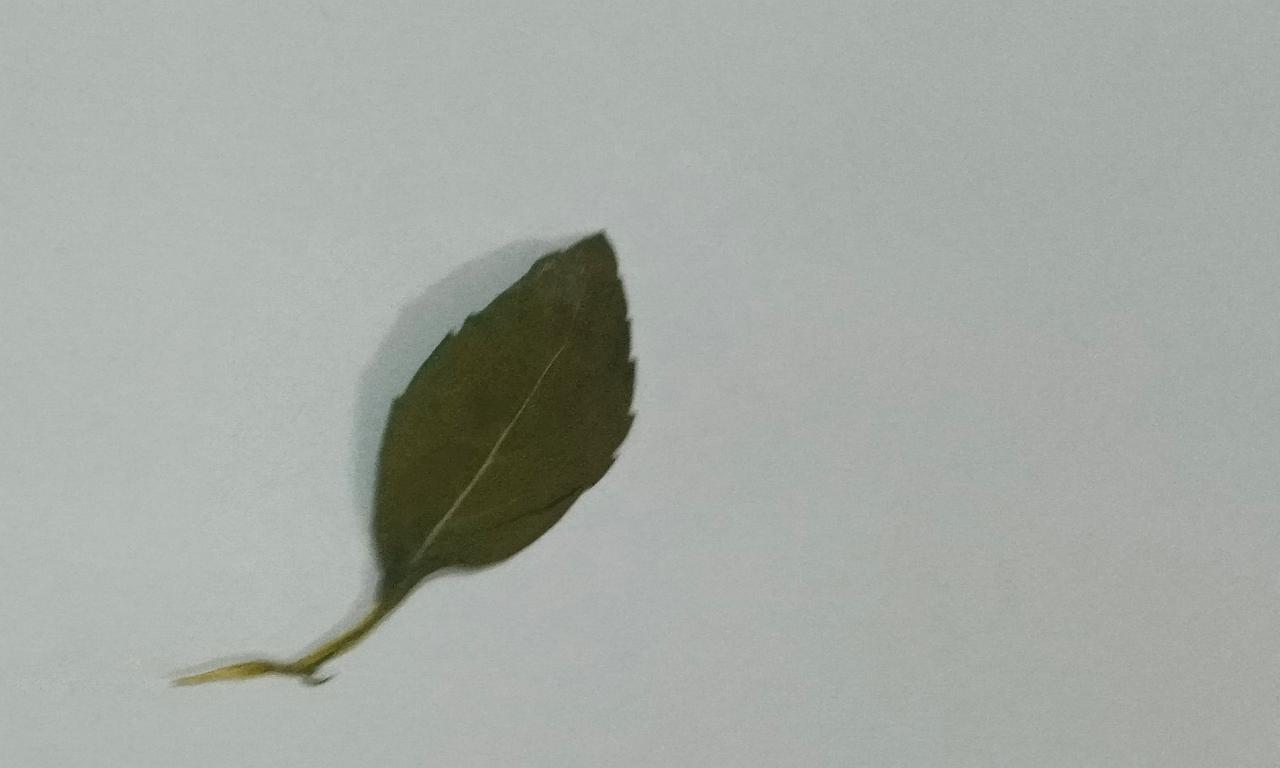
Label: Dried